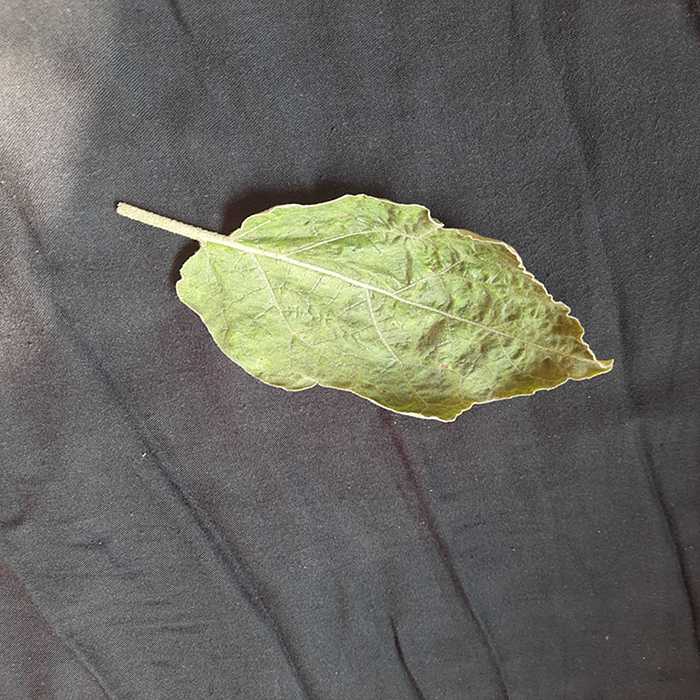
Plant: Eggplant
Label: Eggplant begomovirus